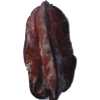
Label: carambola